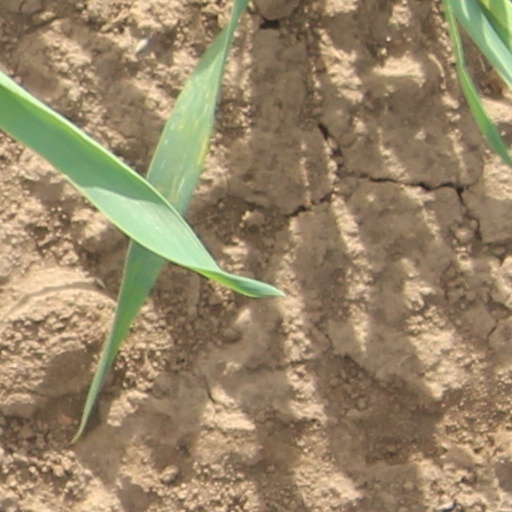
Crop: wheat